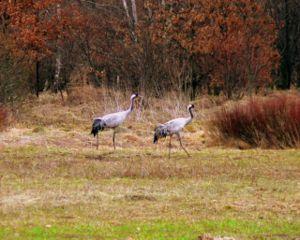
Le parc naturel national Kampinos ou « Parc de la forêt de Kampinos » ; Kampinoski Park Narodowy en polonais, est deuxième le plus vaste des 23 parcs nationaux de Pologne, couvrant environ 35 500 hectares. Il a grossièrement la forme d'une ellipse de grand axe est-ouest et est situé dans l'est du centre de la Pologne, dans la voïvodie de Mazovie, à 14 km au nord-ouest du centre-ville de Varsovie, au nord-ouest de la banlieue de Varsovie.
La forêt de Kampinos est une forêt polonaise située dans une vallée dite vallée de Varsovie près de la capitale polonaise. La plus grande partie de cette forêt appartient au parc national de Kampinos. Ses éléments les plus caractéristiques sont les dunes intérieures et un vaste complexe de zones humides.